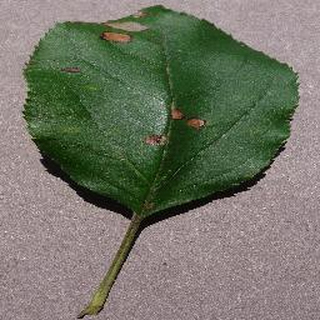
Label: apple_black_rot